Ledger art

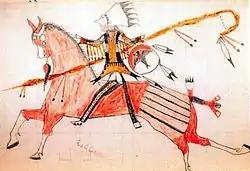
The warrior "Low Dog" by Red Dog, 1884 ledger art

Kiowa ledger books include: "Bad Eye Sketchbook" (Kiowa); "Etadleuh Doanmoe Sketchbook" - Rice County Historical Society (Kiowa); "Finley-Kiowa Ledger No. 1" (Kiowa); "Finley-Kiowa Ledger No. 2" (Kiowa); "Kiowa Sketchbook" - Davis Museum (Kiowa); "Koba-Russel Sketchbook" (Kiowa); "Silver Horn Ledger Book" – Nelson-Atkins (Kiowa); "Zotom Sketchbook" - Taylor Museum (Kiowa)